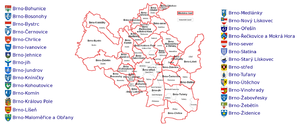
Brno est une ville de la Tchéquie et la capitale de la région de Moravie-du-Sud. Brno est la deuxième plus grande ville du pays avec une population de 378 327 habitants en 2020.